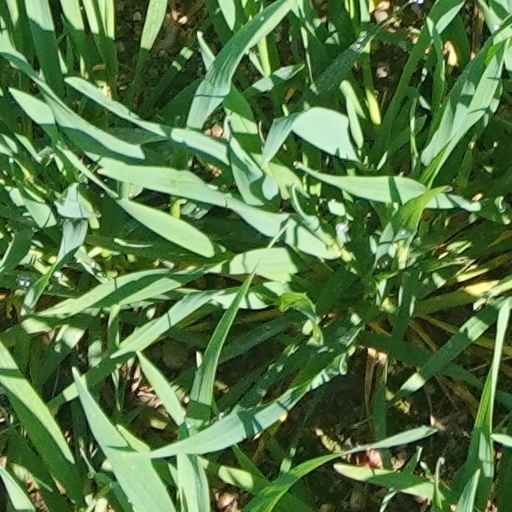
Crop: wheat